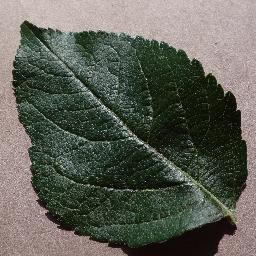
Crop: apple
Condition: healthy